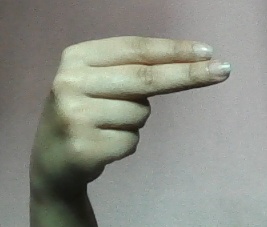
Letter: ain